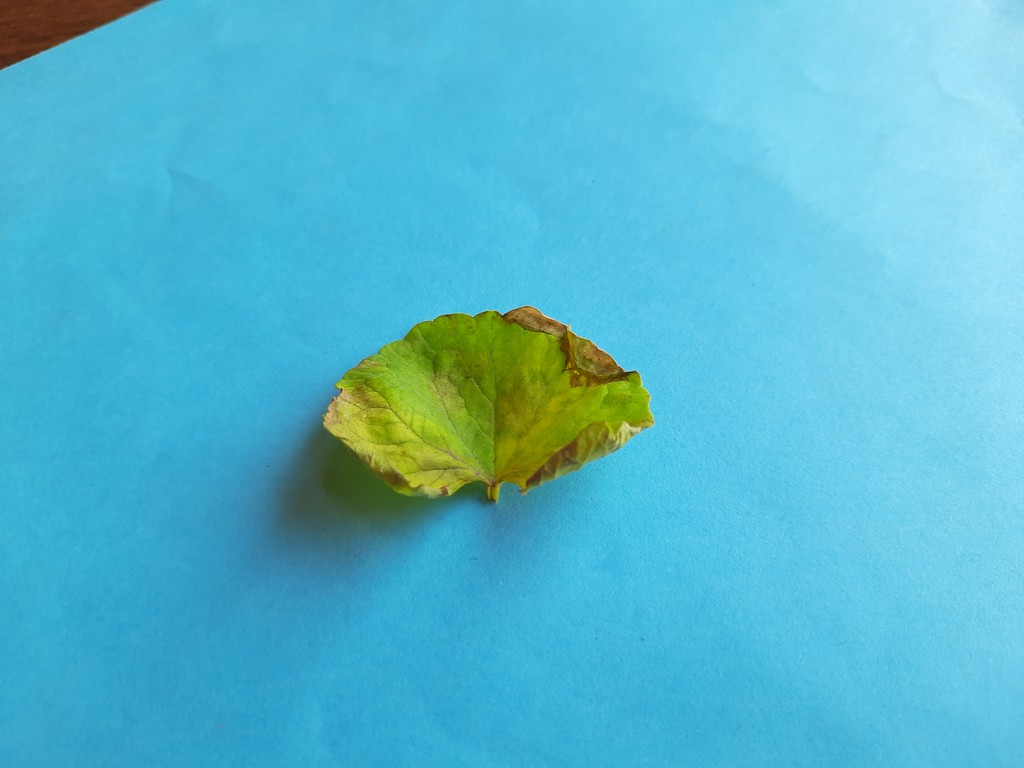
Label: Unhealthy